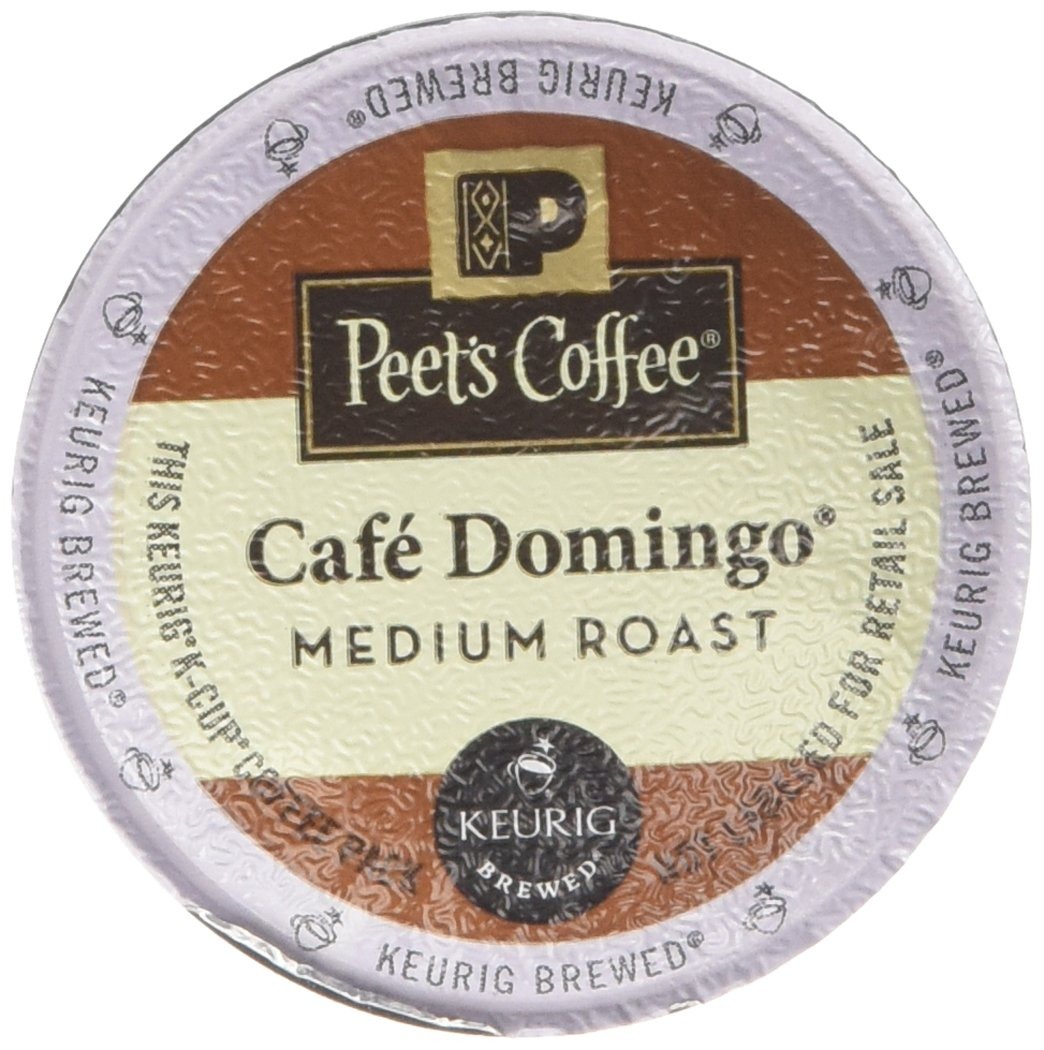
Item Name: Peet's Coffee French Roast Single Cup Capsule, 96-Count
Bullet Point 1: Includes Peet's Coffee Cafe Domingo Single Cup Capsule 96 K-Cups (Packaging May Vary)
Bullet Point 2: 100% Arabica coffee for full-bodied flavor
Bullet Point 3: Single-serving packaging means no mess or wasted pots of coffee; for use with Keurig brewers
Bullet Point 4: Enjoy your favorite brew anytime!
Bullet Point 5: PLEASE NOTE THE PACKAGING CHANGE: DUE TO A RECENT PACKAGING CHANGE, THE GRAPHICAL DESIGN OF THE LIDS MAY VARY SLIGHTLY FROM IMAGE. THE PRODUCT INGREDIENTS, ROAST, AMOUNT OF GRINDS, ETC. HAVE NOT CHANGED AND ARE EXACTLY THE SAME AS THIS PRODUCT HAS ALWAYS BEEN.
Product Description: Includes Peet's Coffee Cafe Domingo Single Cup Capsule (96 Count); Packaging May Vary. K-Cup is a registered trademark of Keurig Green Mountain, Inc. Sellers on this listings are not affiliated with Keurig Green Mountain, Inc.<p>PLEASE NOTE THE PACKAGING CHANGE: DUE TO A RECENT PACKAGING CHANGE, THE GRAPHICAL DESIGN OF THE LIDS MAY VARY SLIGHTLY FROM IMAGE. THE PRODUCT INGREDIENTS, ROAST, AMOUNT OF GRINDS, ETC. HAVE NOT CHANGED AND ARE EXACTLY THE SAME AS THIS PRODUCT HAS ALWAYS BEEN.</p>
Value: 96.0
Unit: Count

Price: 19.99